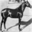
Label: horse